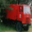
Label: truck